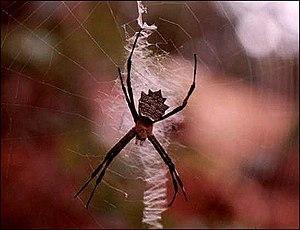
Argiope flavipalpis sur sa toile à grand stabilimentum dans la forêt camerounaise
Argiope flavipalpis est une espèce d'araignées aranéomorphes de la famille des Araneidae.